Lizabeth A. Turner

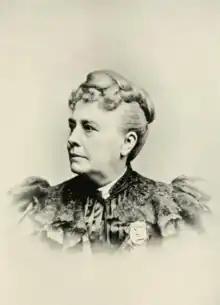
Lizabeth A. Turner

Lizabeth A. Turner (February 1, 1829 – April 27, 1907) was an American charitable organization leader who served as twelfth National President of the Woman's Relief Corps (WRC). Turner was involved in the Andersonville prison work, being chair of the board of managers of the National Reservation at Andersonville. She was also a model financier, and her service as a treasurer of large charitable enterprises was in great demand.